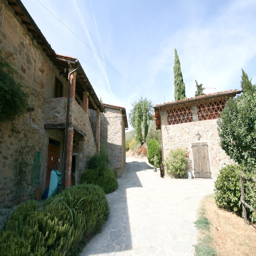
the large country house ; the restored barn on the right